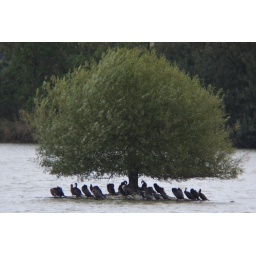
Cormorants under a tree - no sign of rain